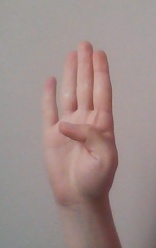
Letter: kaaf